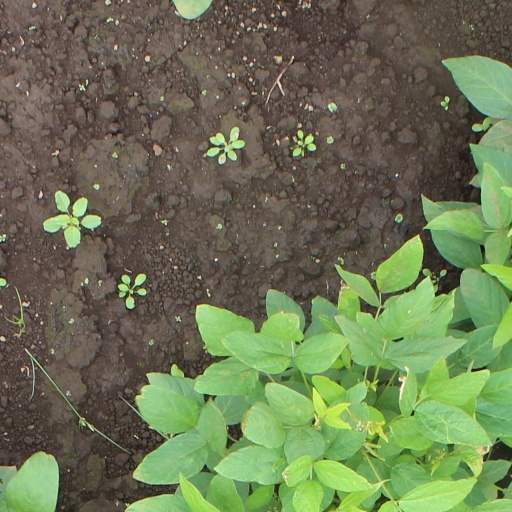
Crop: soybean